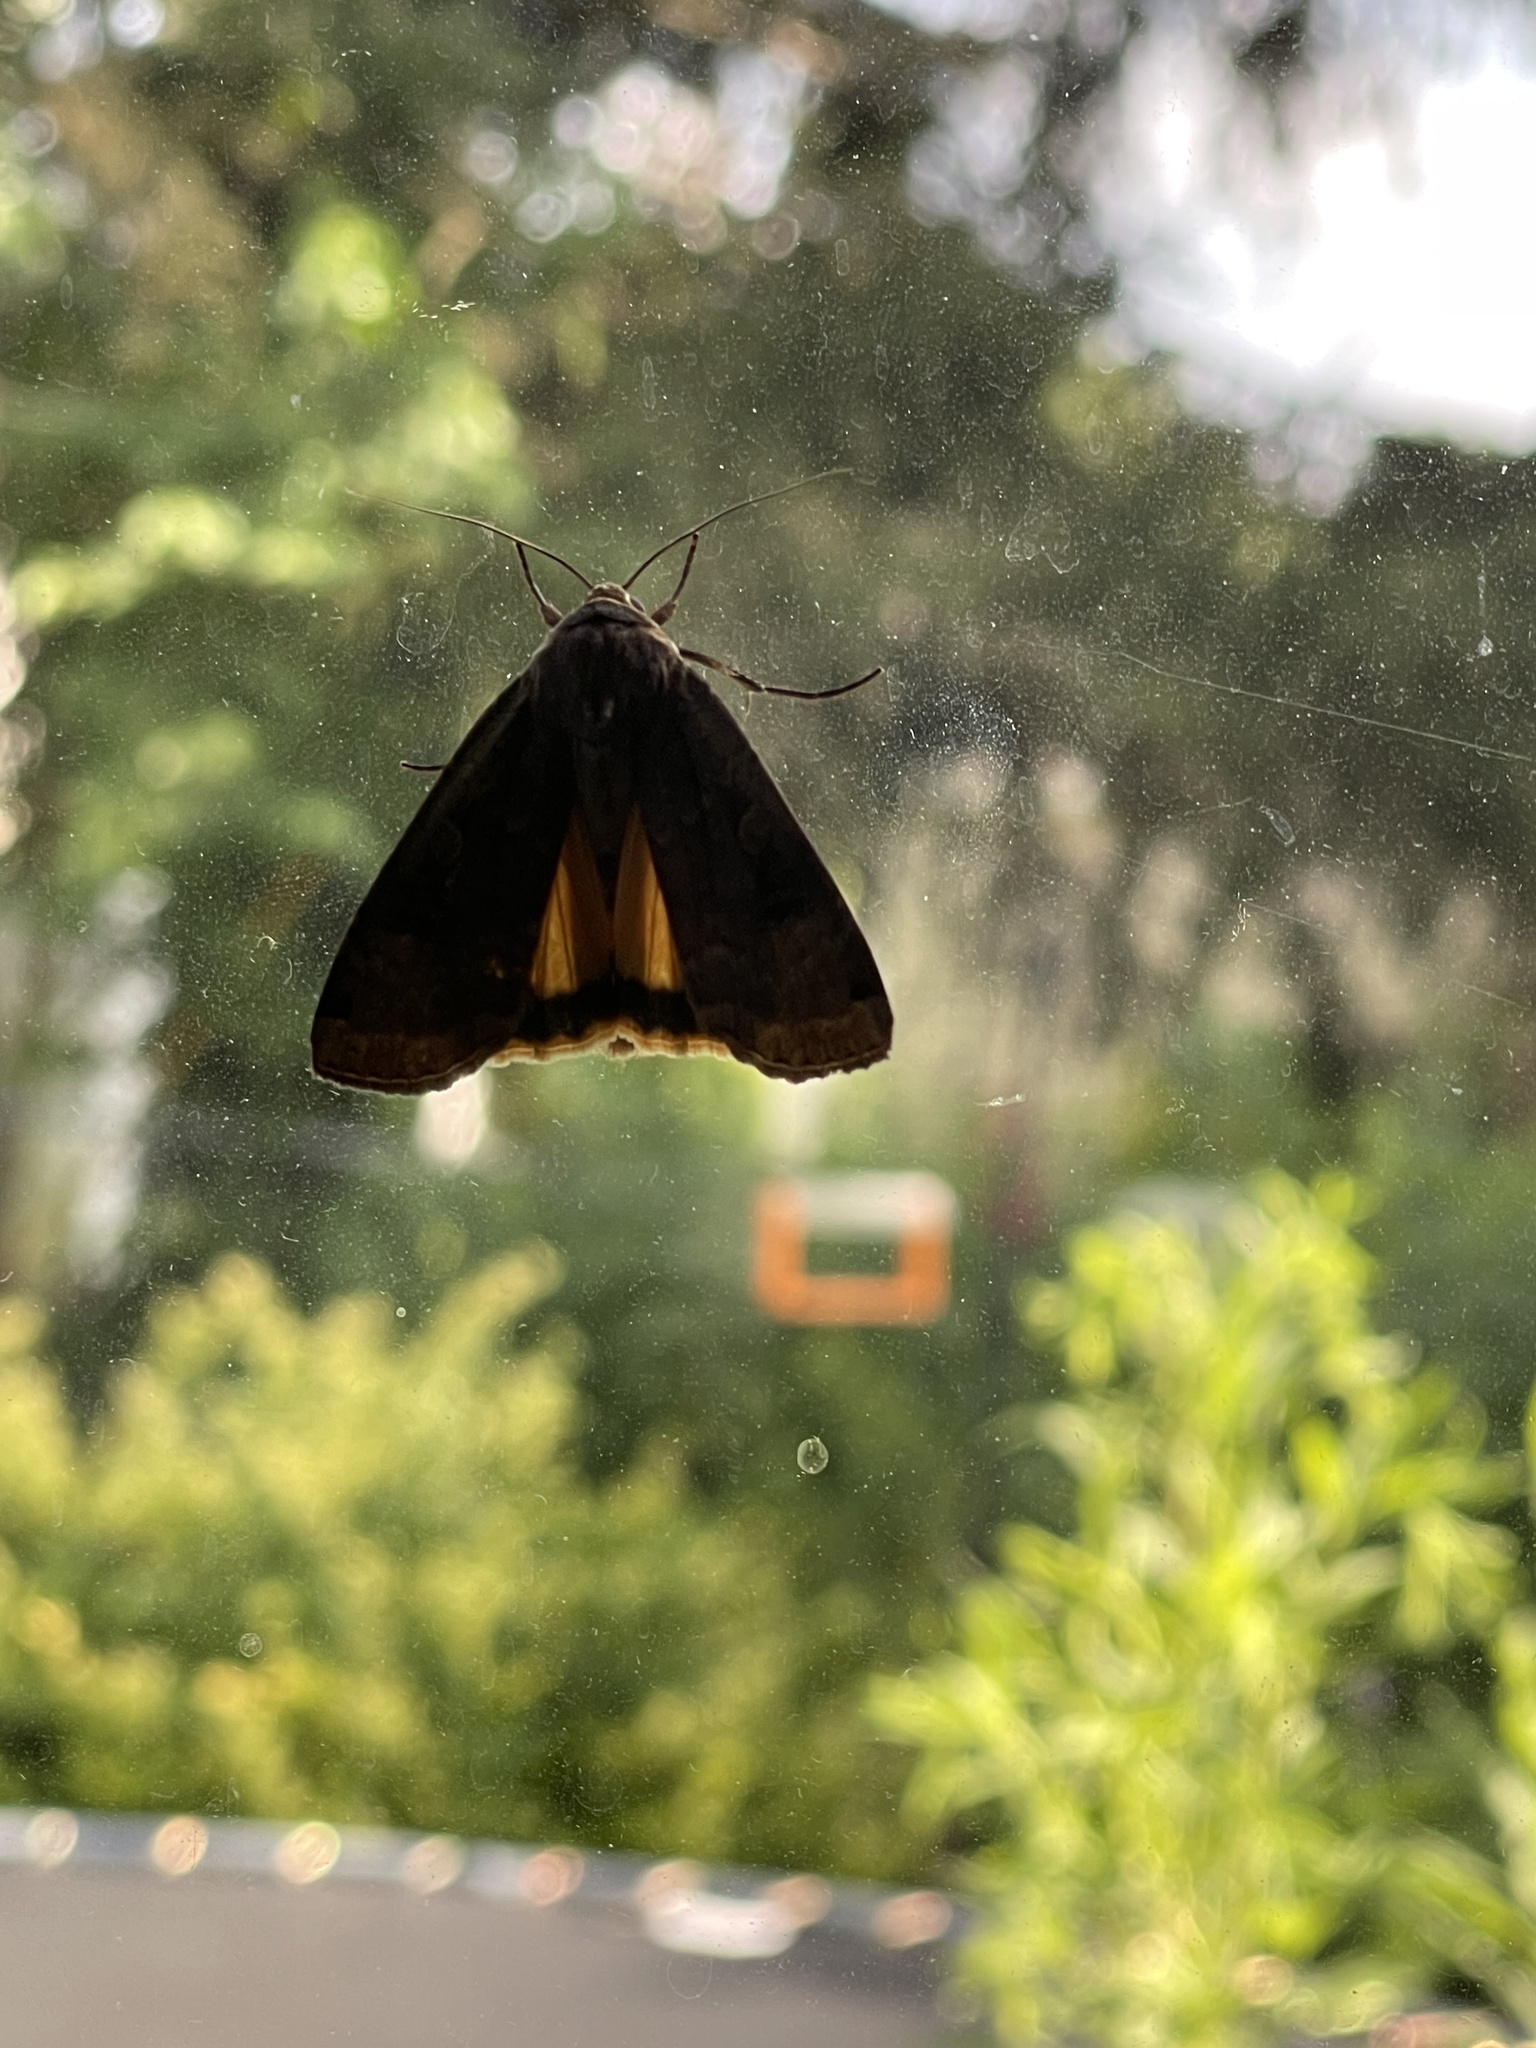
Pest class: cutworms